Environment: real
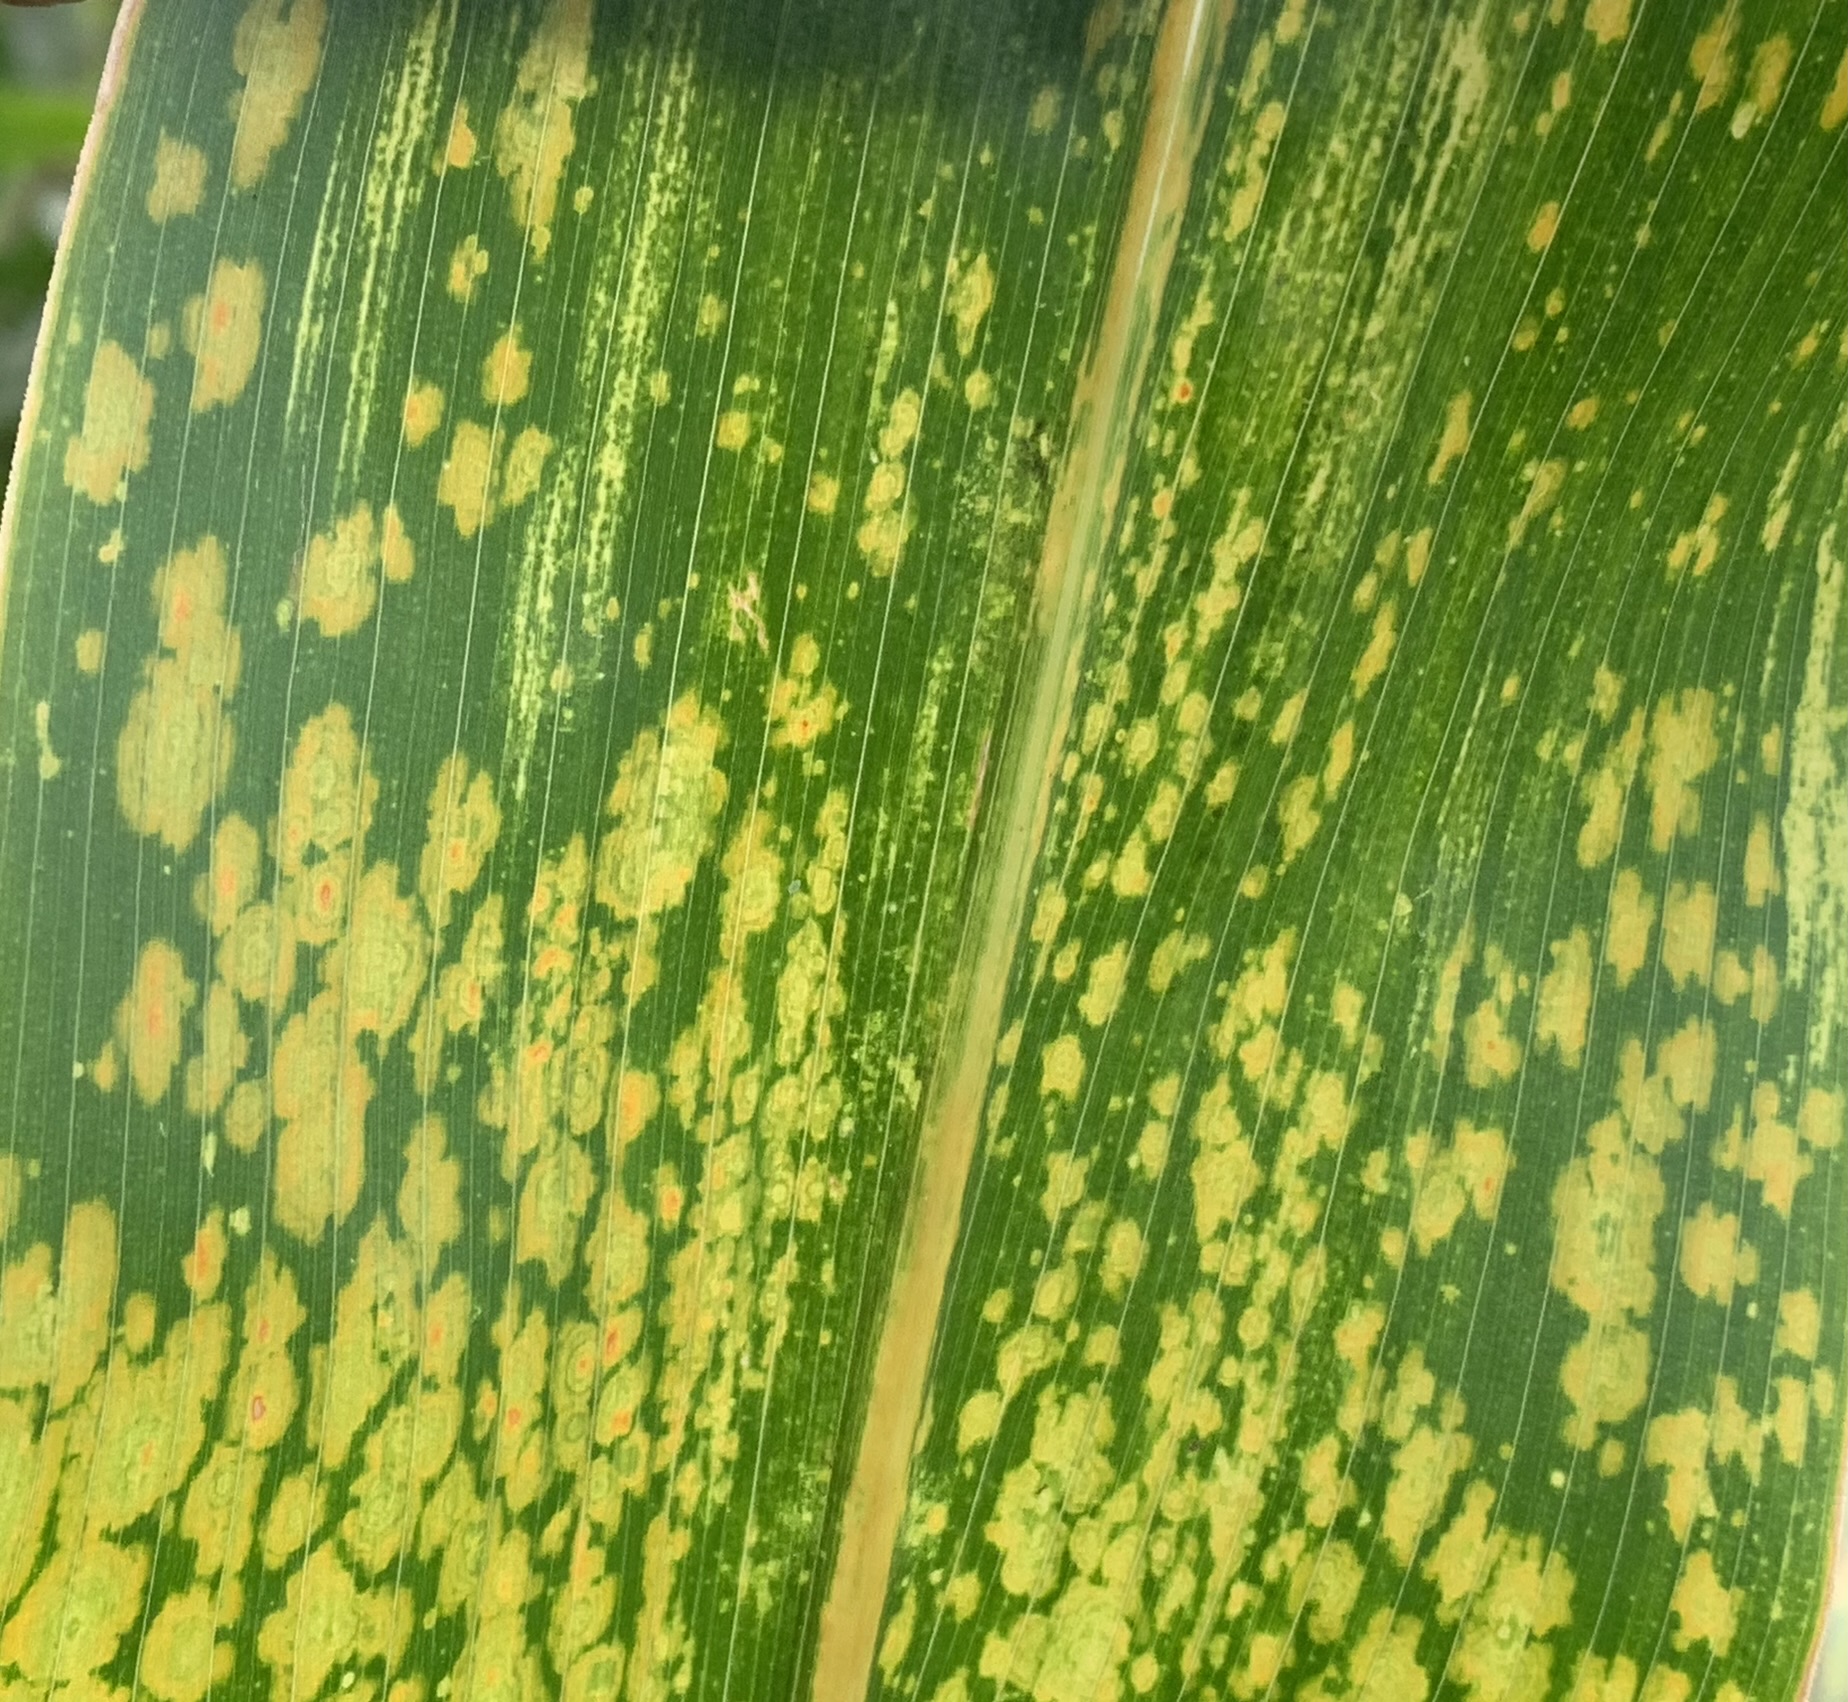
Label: lethal_necrosis